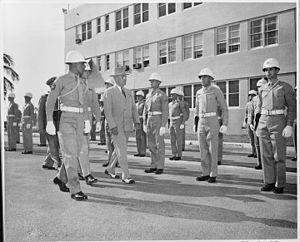
Les Factionnaires de la Maison-Blanche, en anglais White House Sentries, officiellement connus sous le nom de White House Non-Commissioned Officers Program, est l'unité du Corps des Marines américain chargée de se tenir en faction à l'extérieur de l'entrée de l'aile Ouest de la Maison-Blanche quand le président des États-Unis s'y trouve. Cette pratique a débuté en 1970 sous la présidence Nixon.